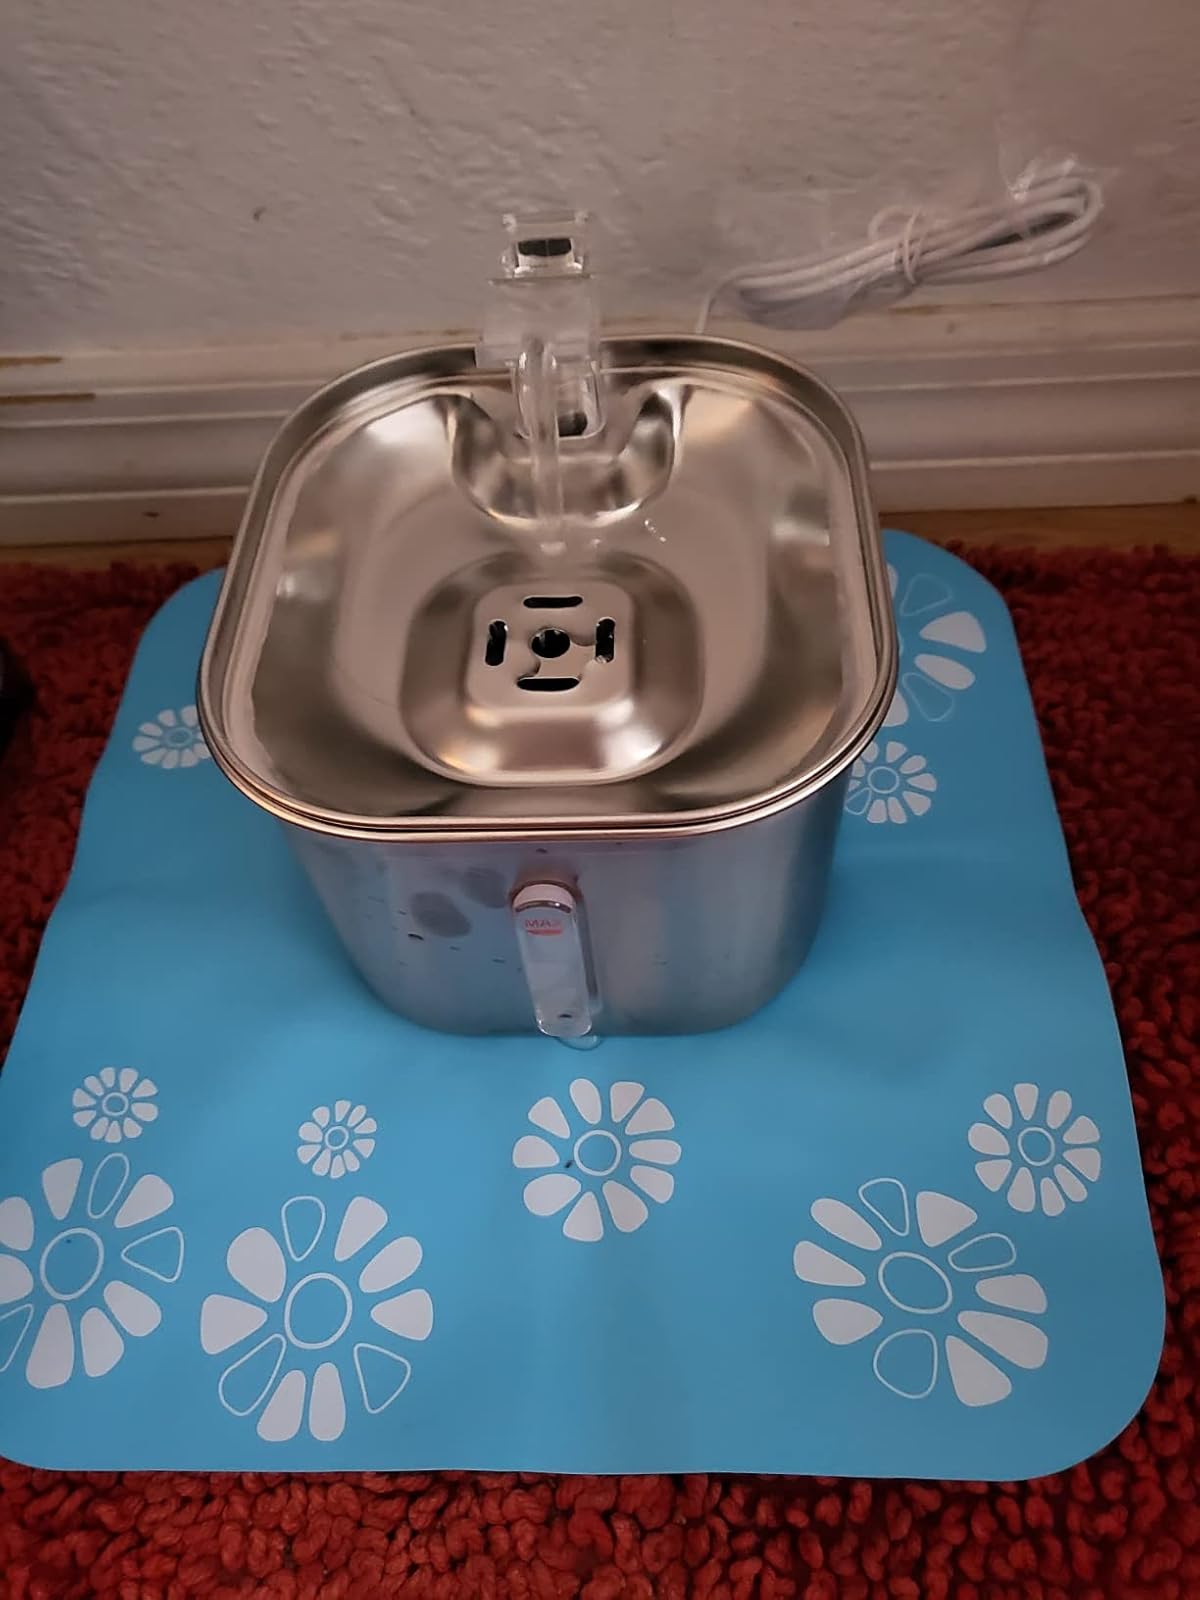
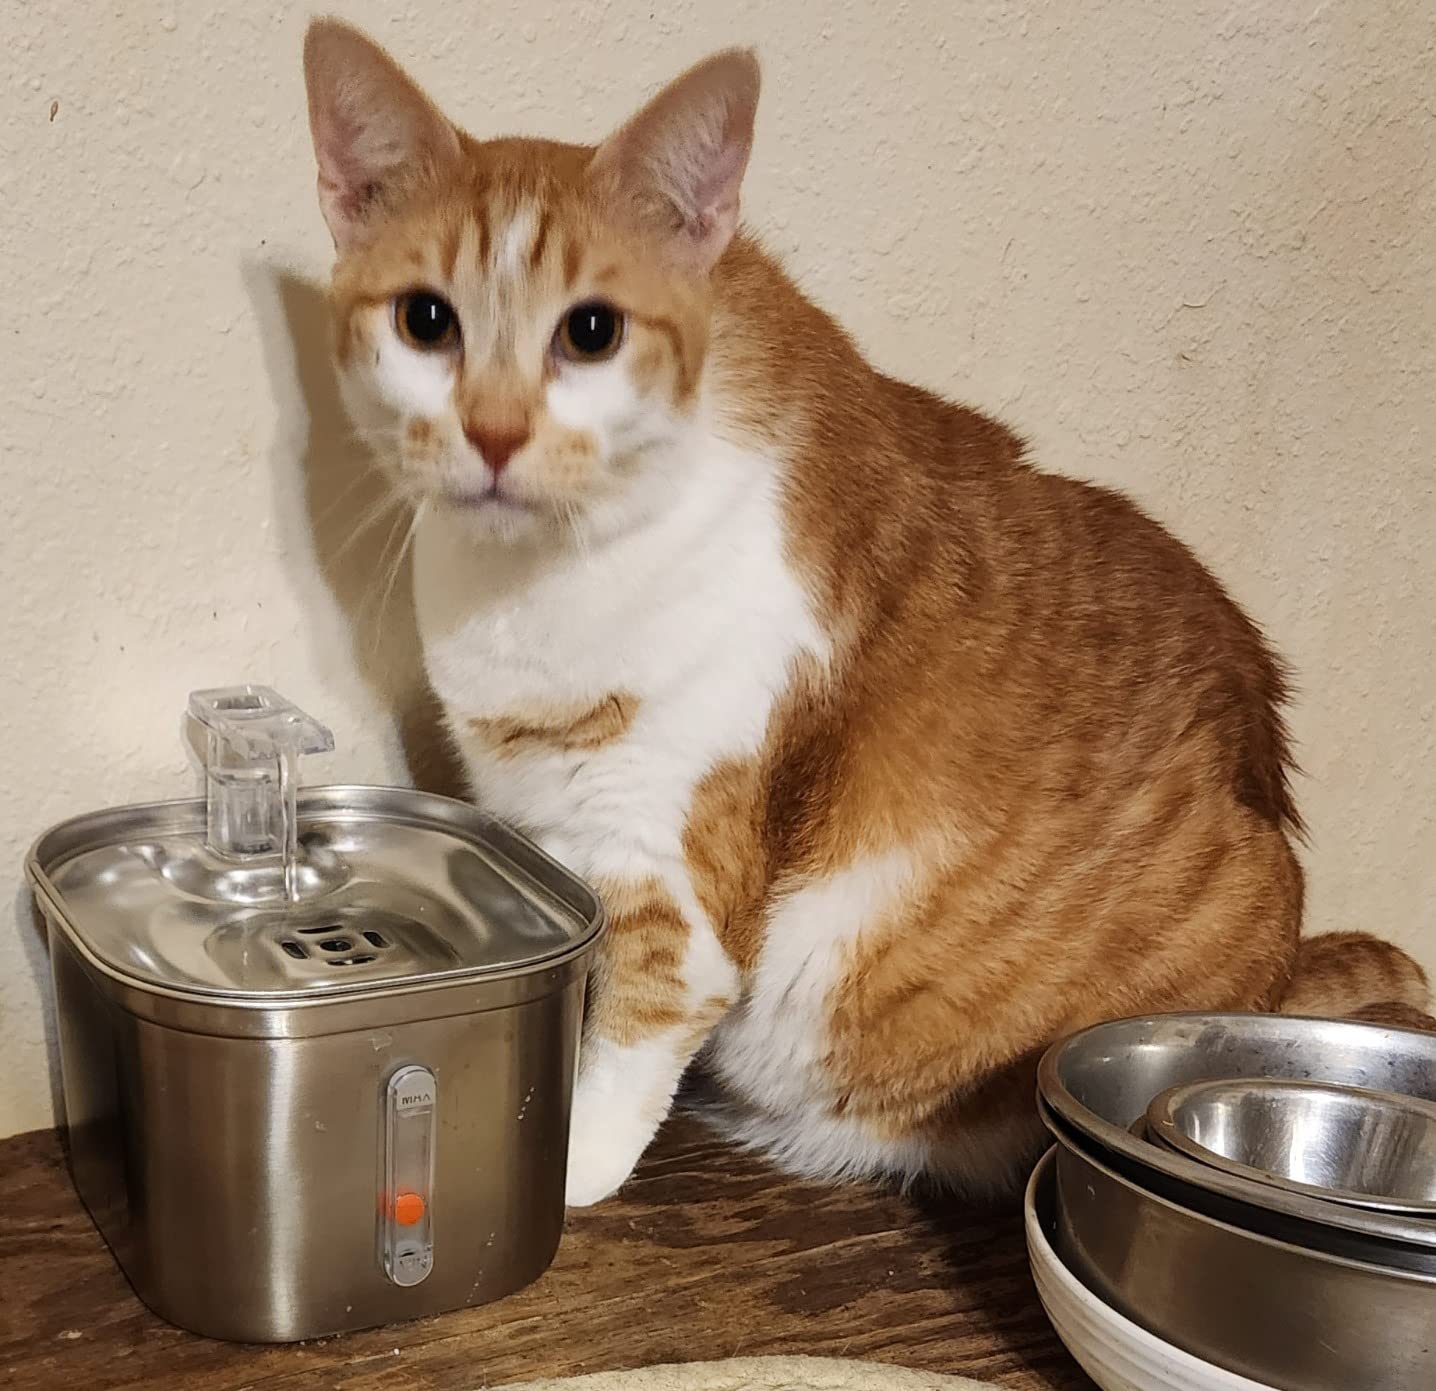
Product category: items_bowl
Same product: yes